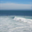
Label: cloud